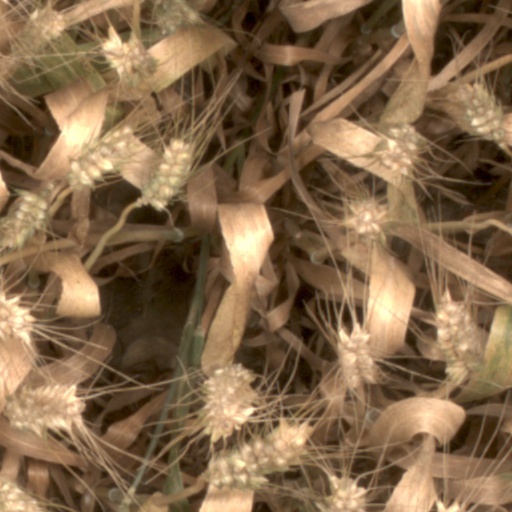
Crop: wheat